Angelena: Change the World

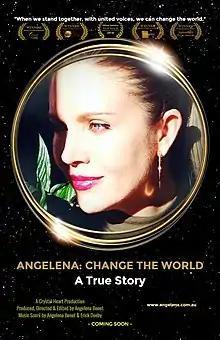
Theatrical release poster

Angelena: Change The World is a 2017 Australian autobiographical documentary film based on the Australian-born model/actress Angelena Bonet, evolving into a singer-songwriter, journalist/producer, and global women's rights activist. The entire film was produced and starred by herself.